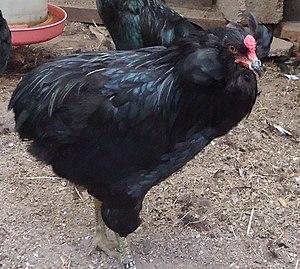
Coq araucana
L'Araucana est une race de poule domestique venant du Chili. Elle a la particularité de pondre des œufs à coquille verte-bleue.